Paco de Lucía

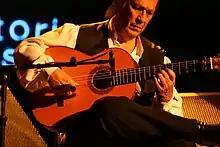
At the San Vito Jazz Festival in July 2010

By the mid-1980s, both the Sextet and the Guitar Trio had reached its plateau and stopped performing together, although de Lucía would continue to perform with McLaughlin as a duo across Europe in 1986 and later. In a 1986 interview with "DownBeat" magazine, Di Meola said that the reason for the breakdown was that their performances were designed to "drive the audience berserk" with a display of astonishing virtuosity and that they had run out of new spectacular fast runs to impress the audiences. Di Meola remarked that the music had become too "wild and crazy" and that he preferred to explore the quieter side of music, something Paco also felt, saying that he preferred "controlled expression to velocity." In May 1986, he performed at the Centro de Bellas Artes Rock music festival alongside the likes of Earl Klugh, Spyro Gyra, and Dave Valentin.